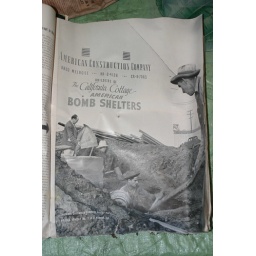
Pearl Harbor coverage in LIFE found in the office wall